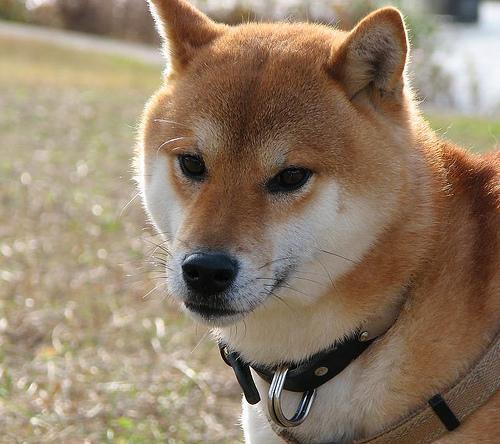
shiba inu